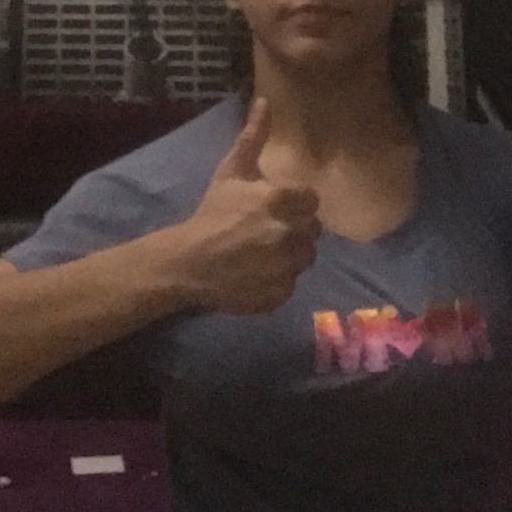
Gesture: like